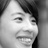
Emotion: happy